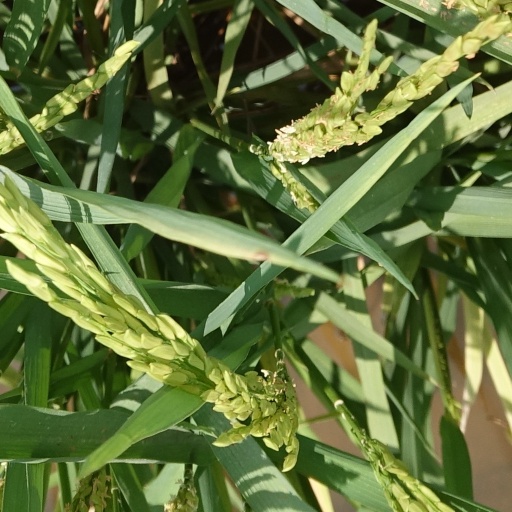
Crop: rice